Tomorrow's Love

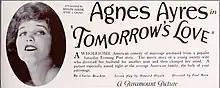
Advertisement

Tomorrow's Love is a 1925 American silent comedy film directed by Paul Bern, written by Charles Brackett and Howard Higgin, and starring Agnes Ayres. Pat O'Malley, Raymond Hatton, Jane Winton, Ruby Lafayette, and Dale Fuller. It was released on January 5, 1925, by Paramount Pictures.